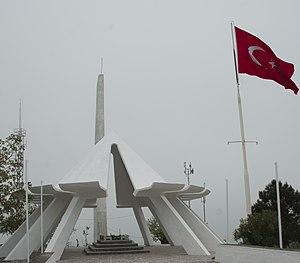
Akça Koca, né vers XIIIe siècle et mort vers 1326. Il est l'un des lieutenants les plus proche d'Osman Ier, le fondateur de l'Empire ottoman.